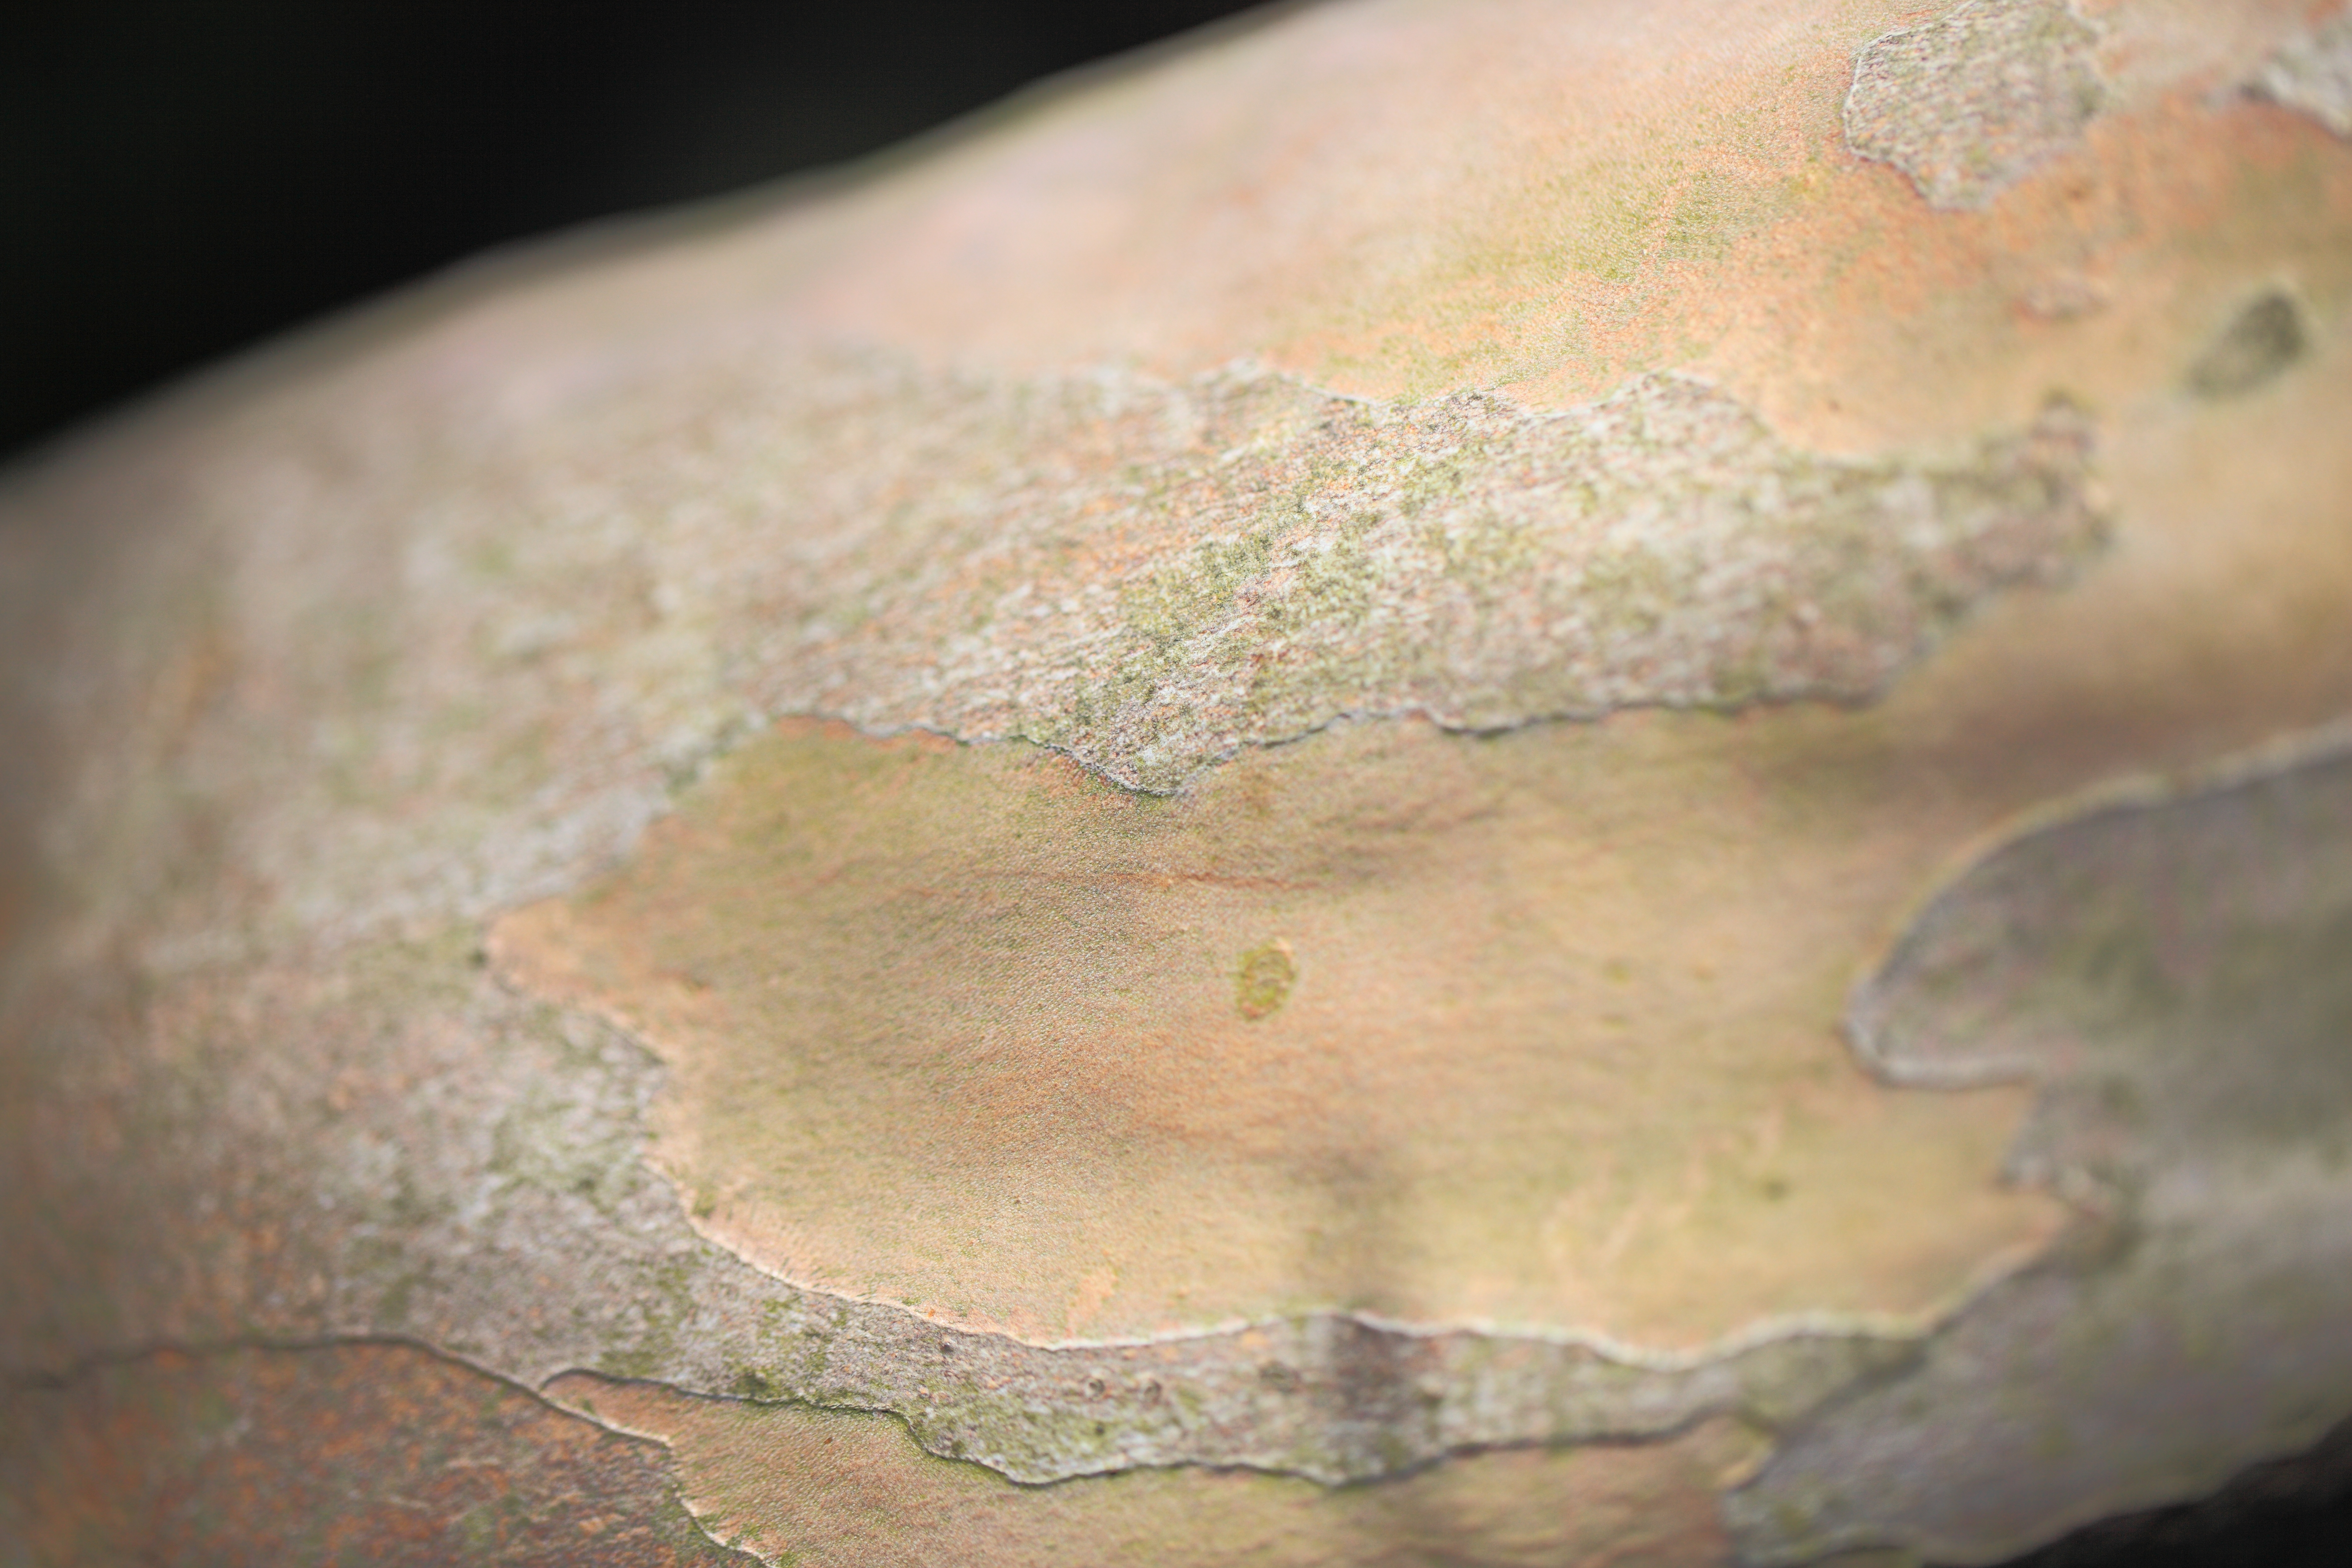
hand, high, arm, close up, human body, eye, head, 5d, hires, organ, markii, hi, res, resolution, saitama, kawaguchi, taxonomybinomial, macro photography, stewartia, pseudocamellia, japanesestewartia, deciduouscamellia